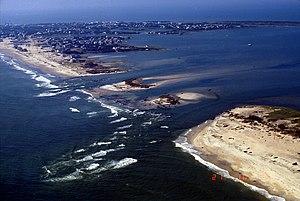
L'ouragan Isabel est la tempête ayant fait le plus de victimes et de dégâts matériels au cours de la saison 2003. Il a été, cette année-là, la neuvième tempête tropicale à se développer, le cinquième ouragan nommé et le second en intensité.